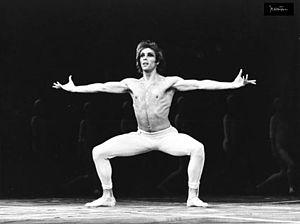
Jorge Donn- IX symphonie de Beethoven - Maurice Béjart- Ballet du XX ème siècle- Forest National- Bruxelles 1976
Jorge Donn est un danseur argentin né à San Juan le 25 février 1947 et mort à Lausanne le 30 novembre 1992.